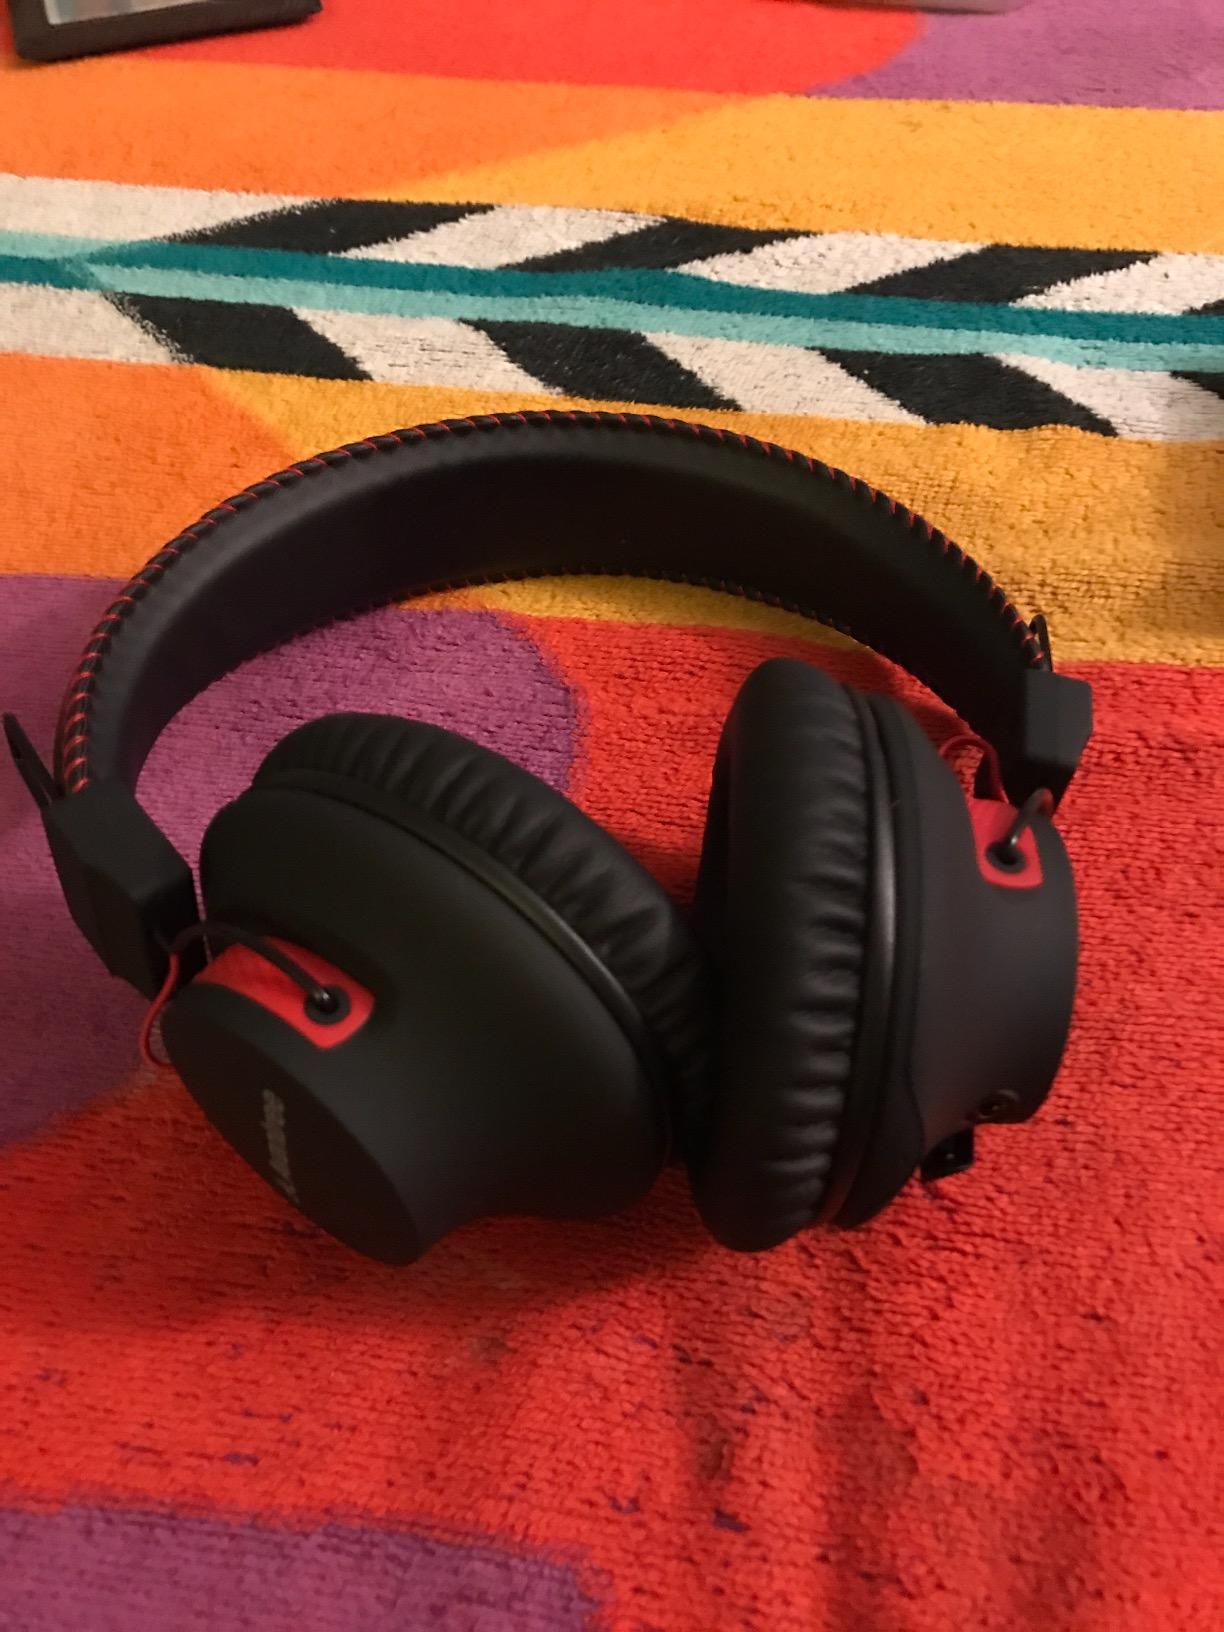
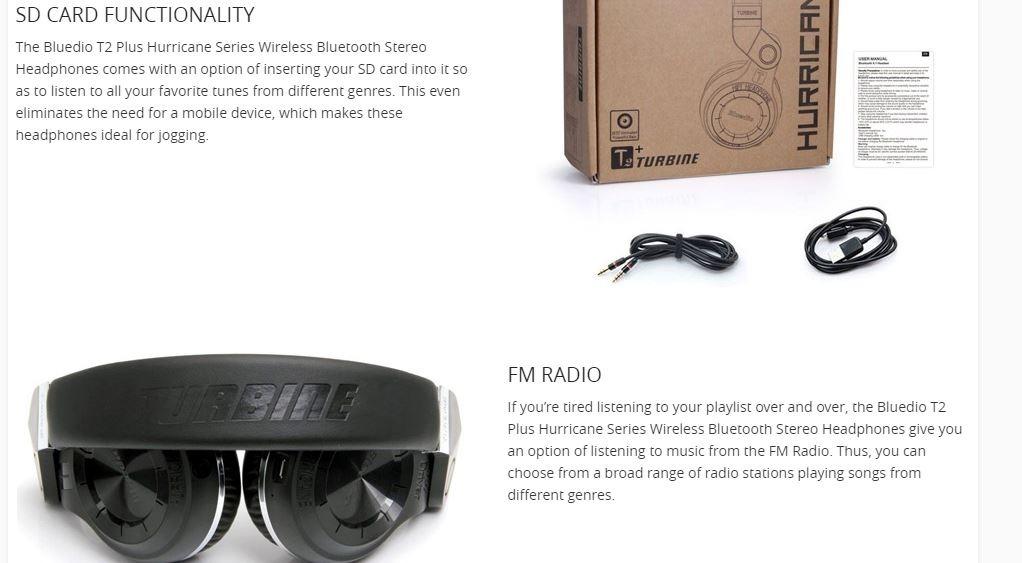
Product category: headphones
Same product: no